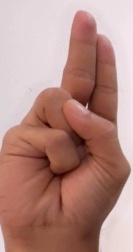
ASL sign: U